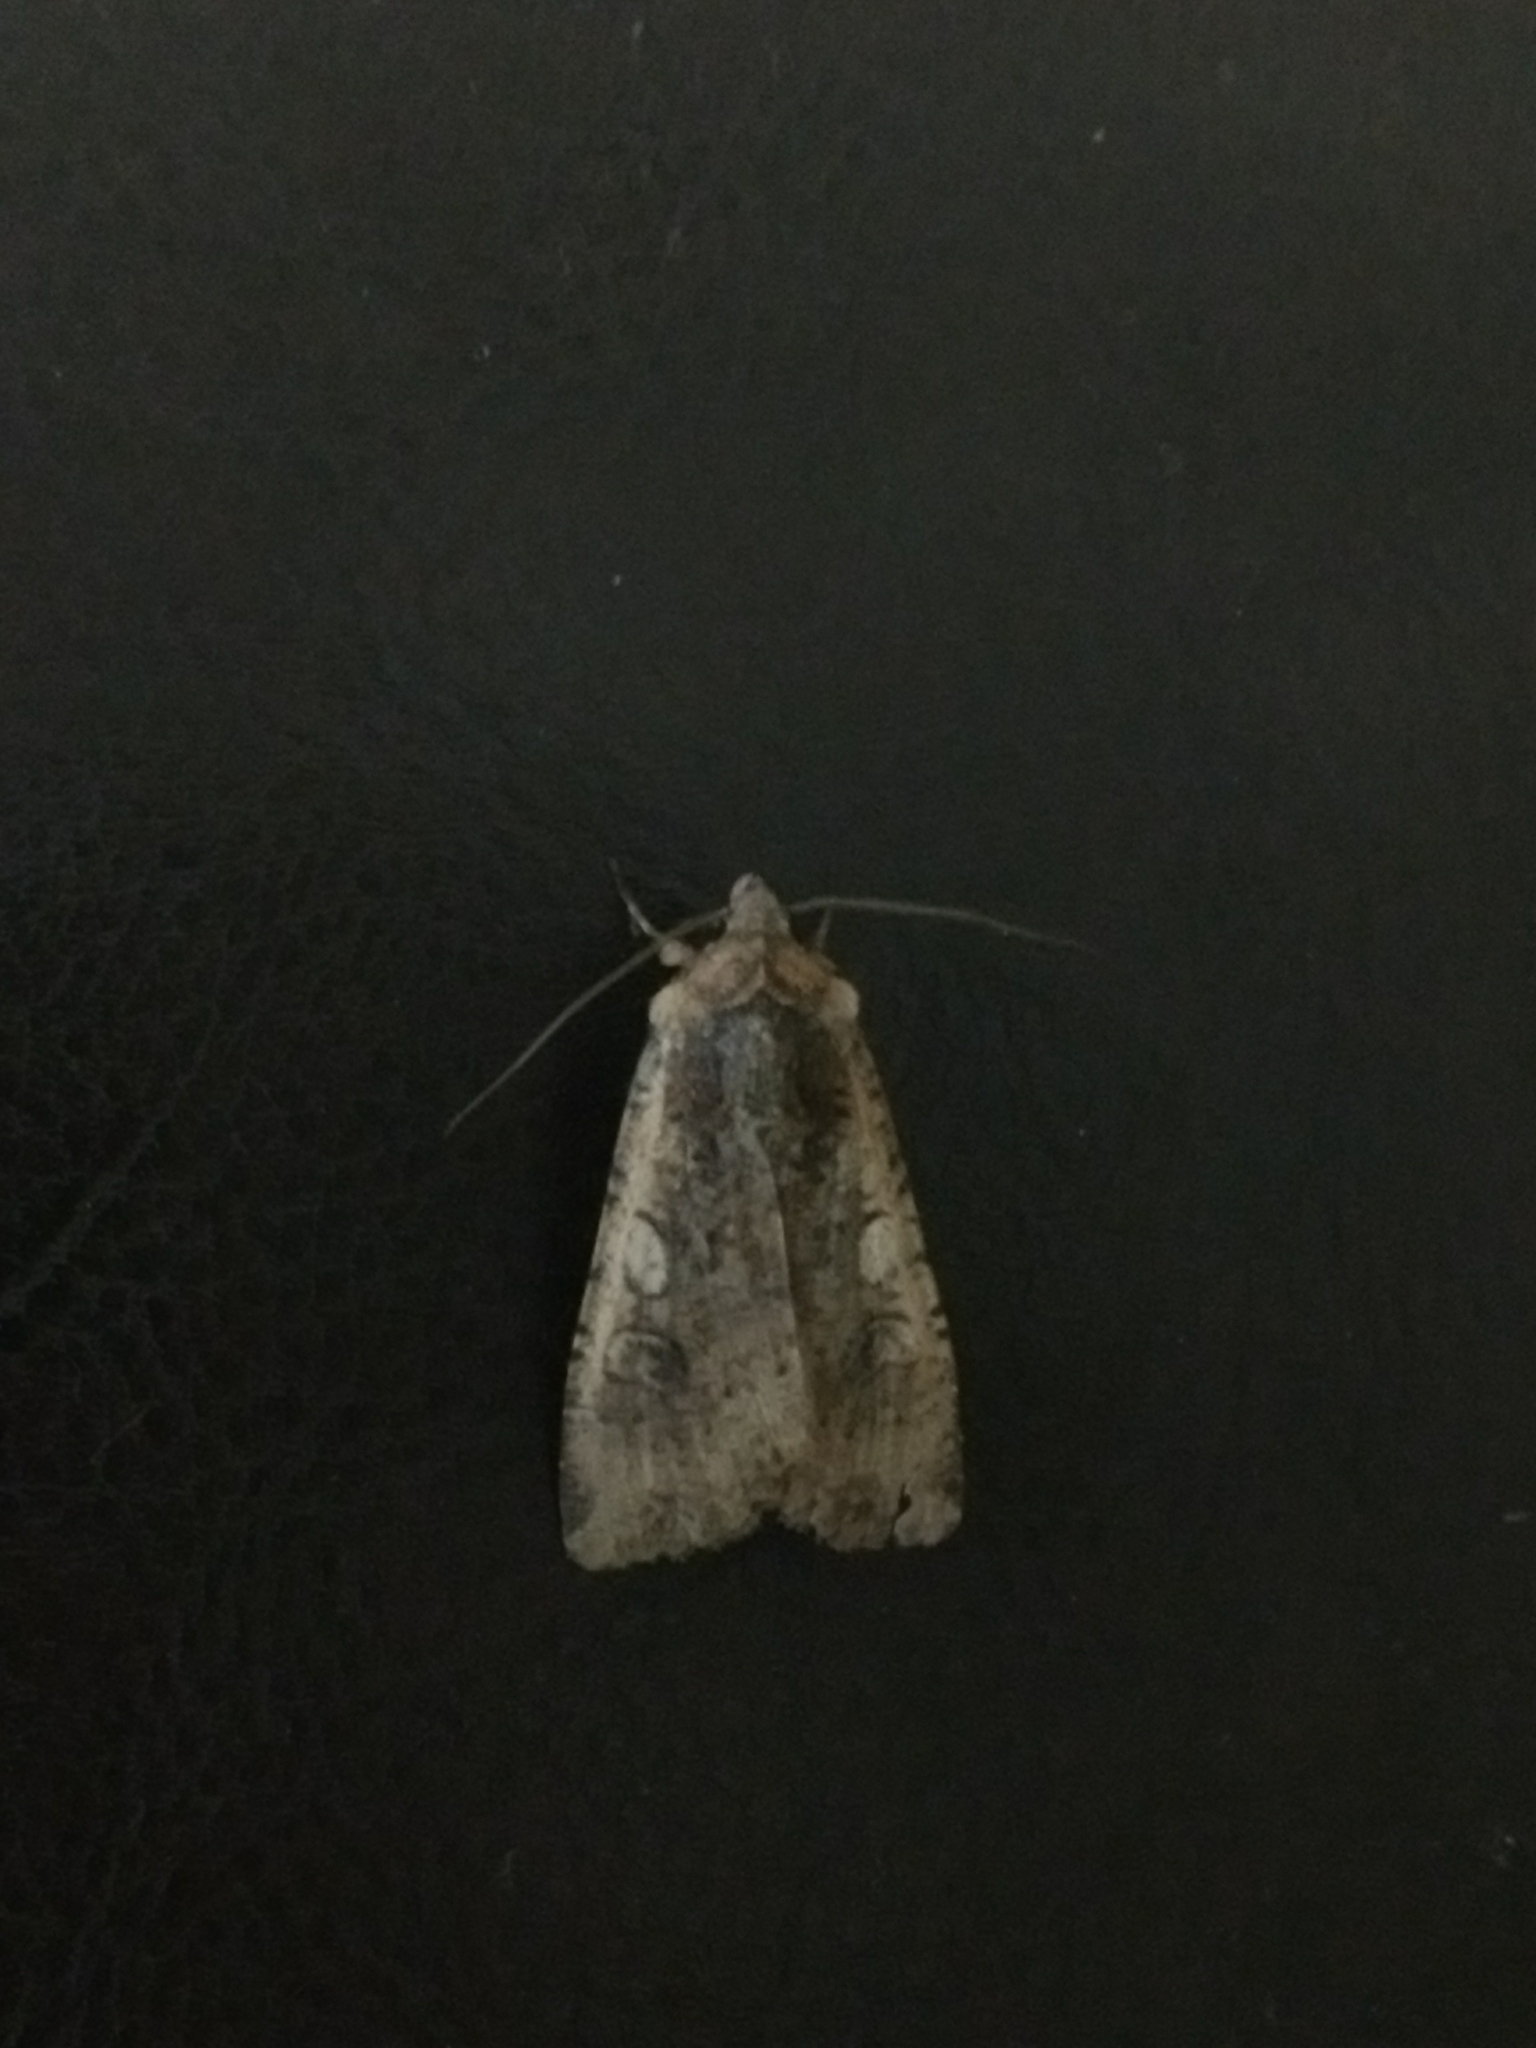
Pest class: cutworms